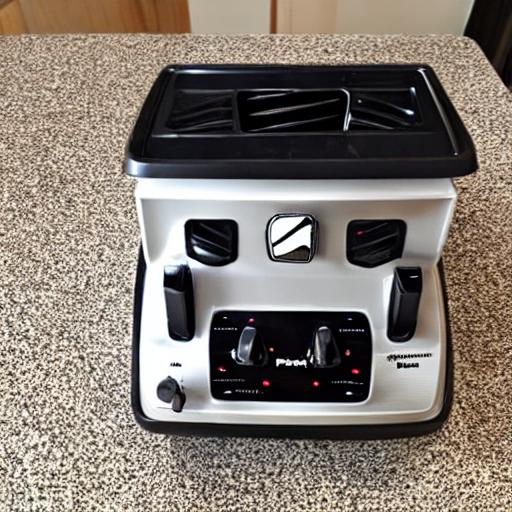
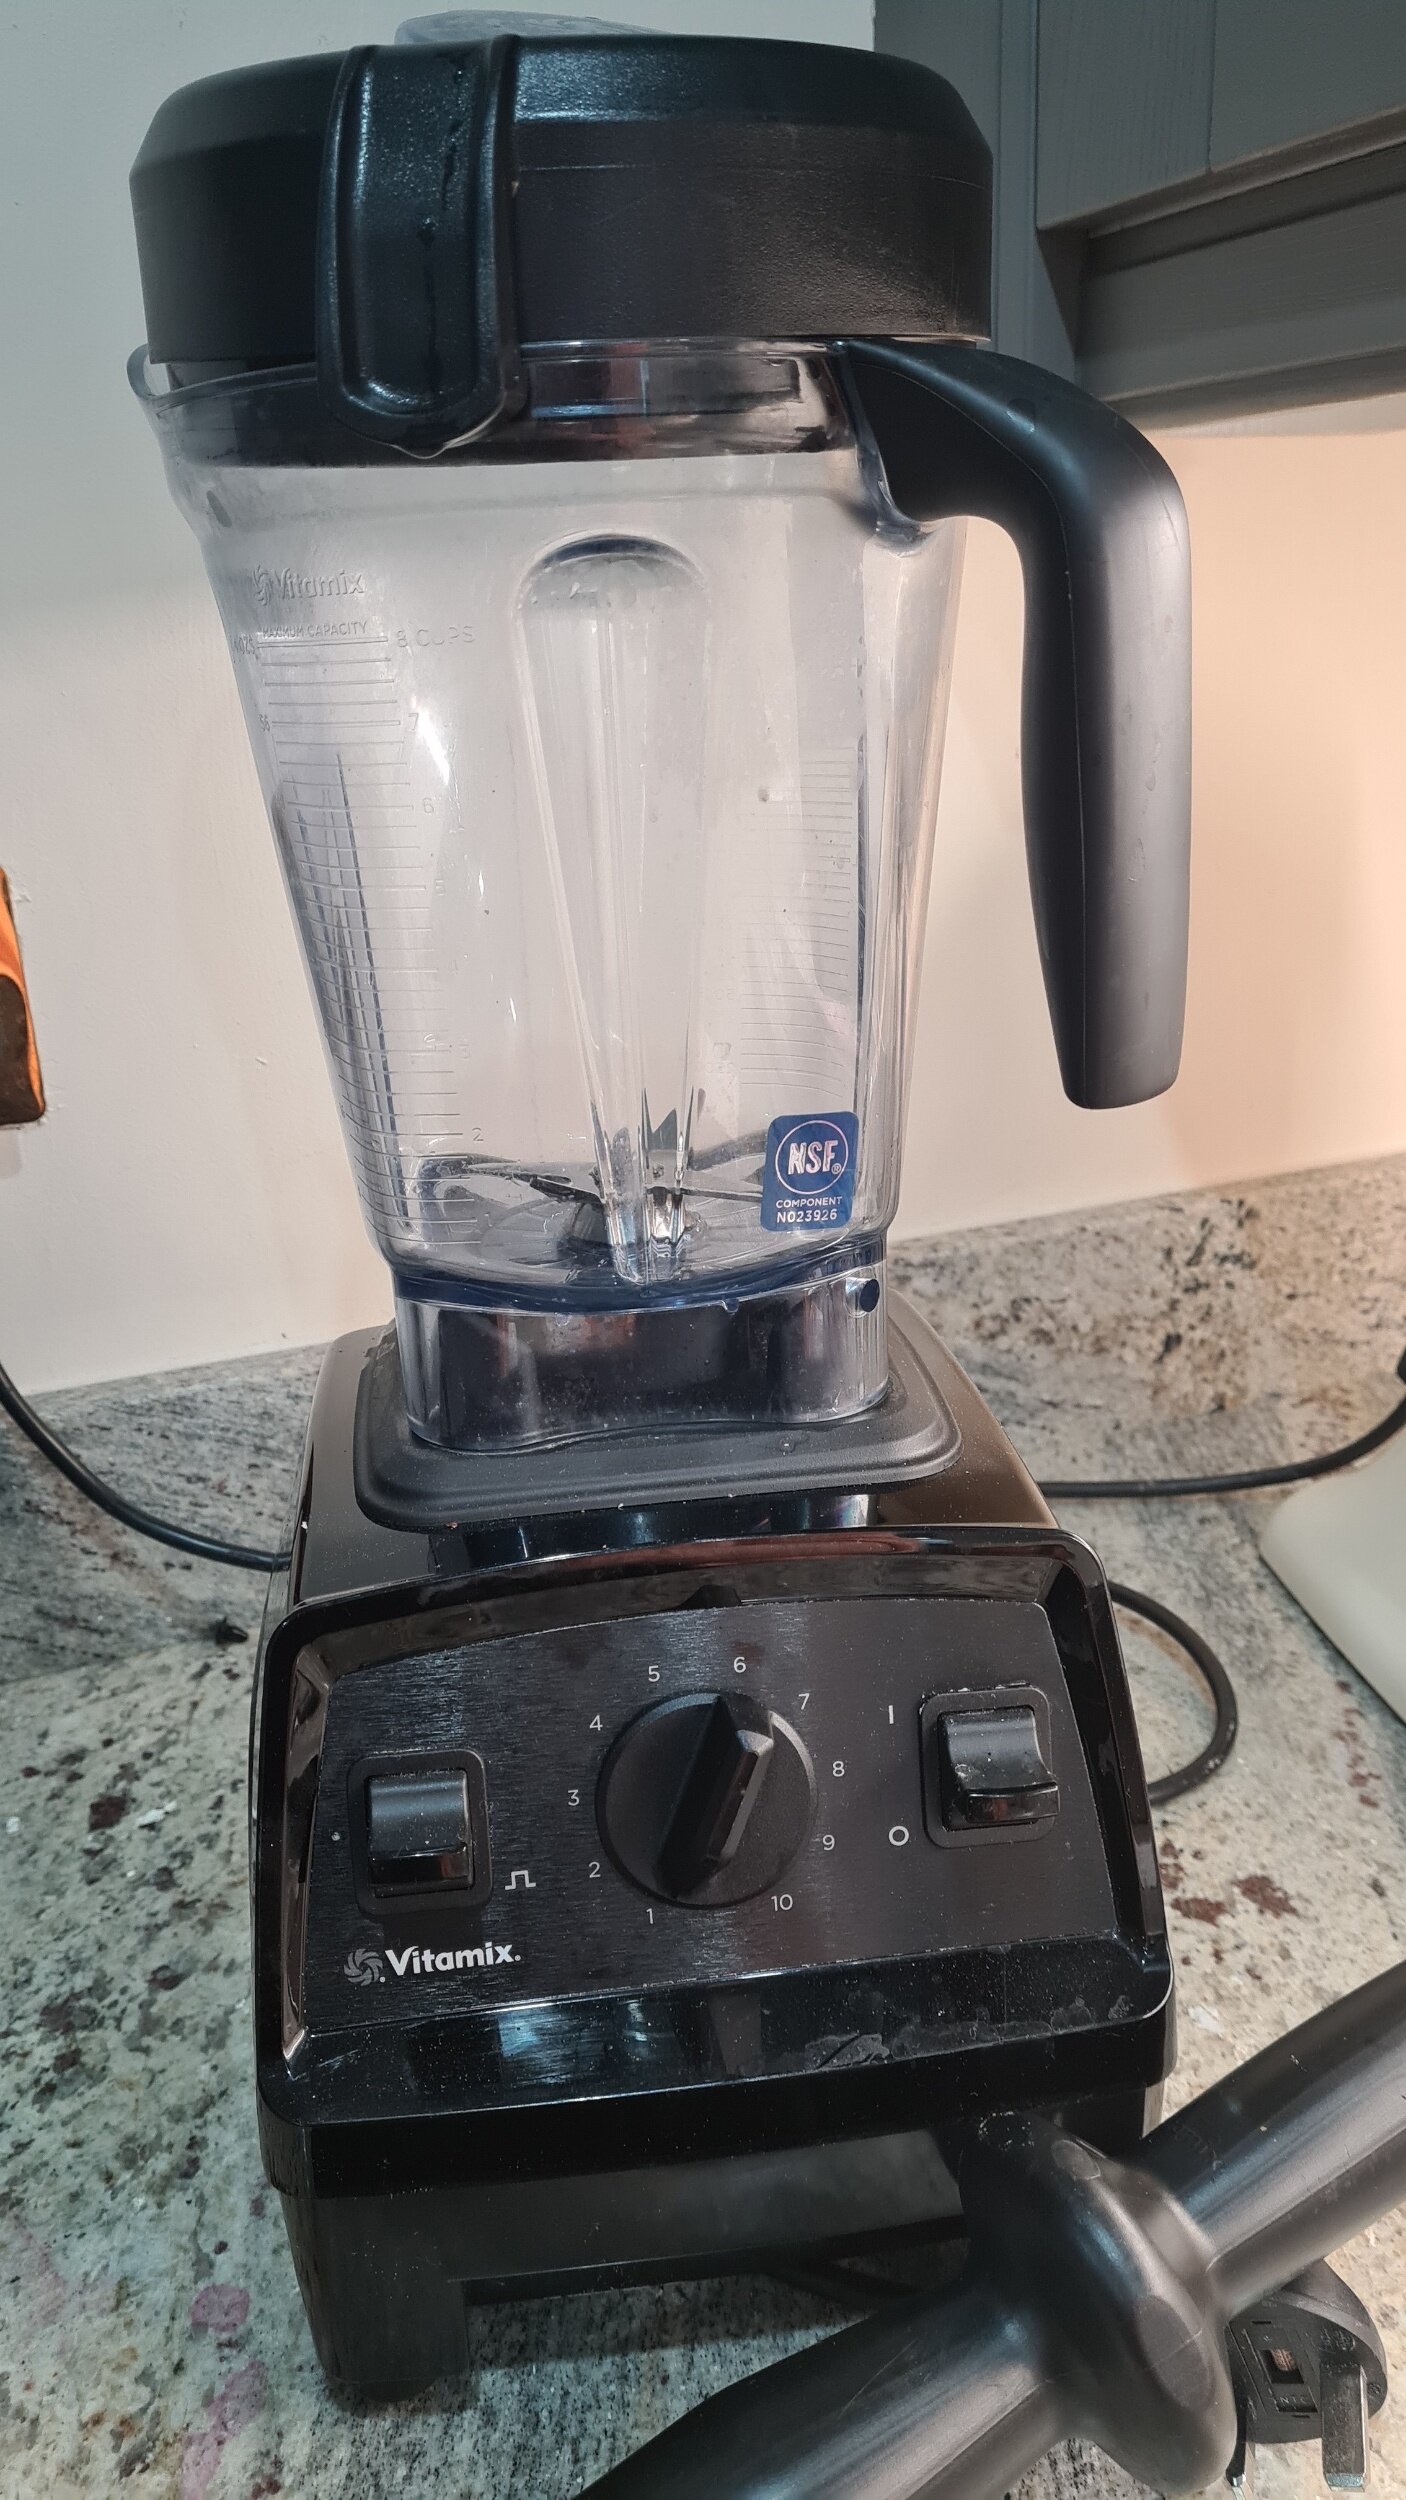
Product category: items_blender
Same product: no